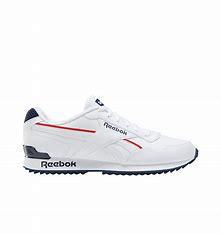
Brand: Reebok
Model: Royal Glide Ripple Clip